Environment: lab
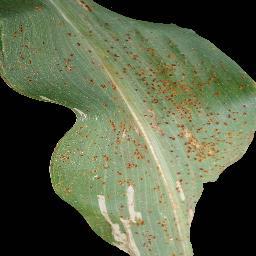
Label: common_rust